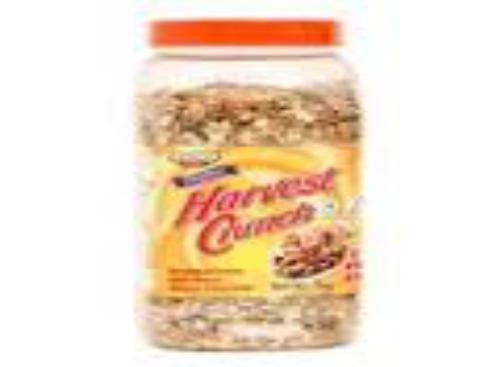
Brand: Harvest Crunch
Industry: Food